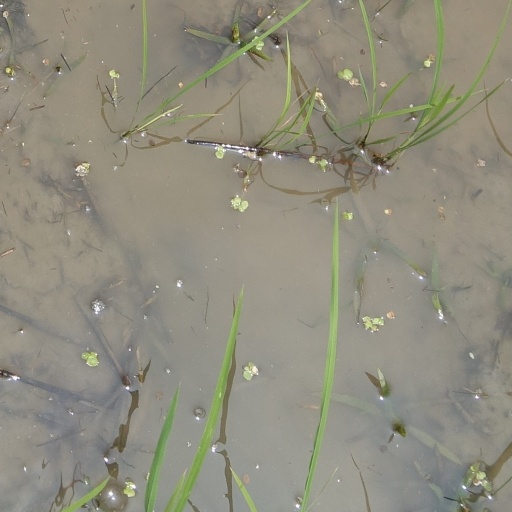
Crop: rice